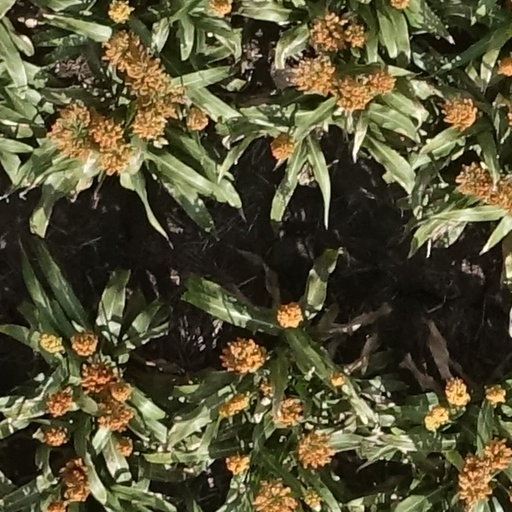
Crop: sorghum